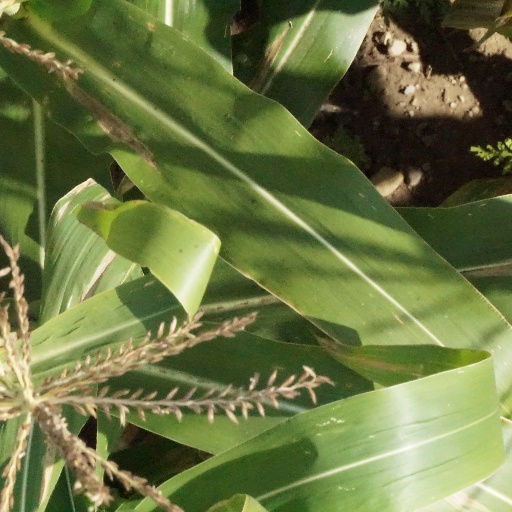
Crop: maize; corn